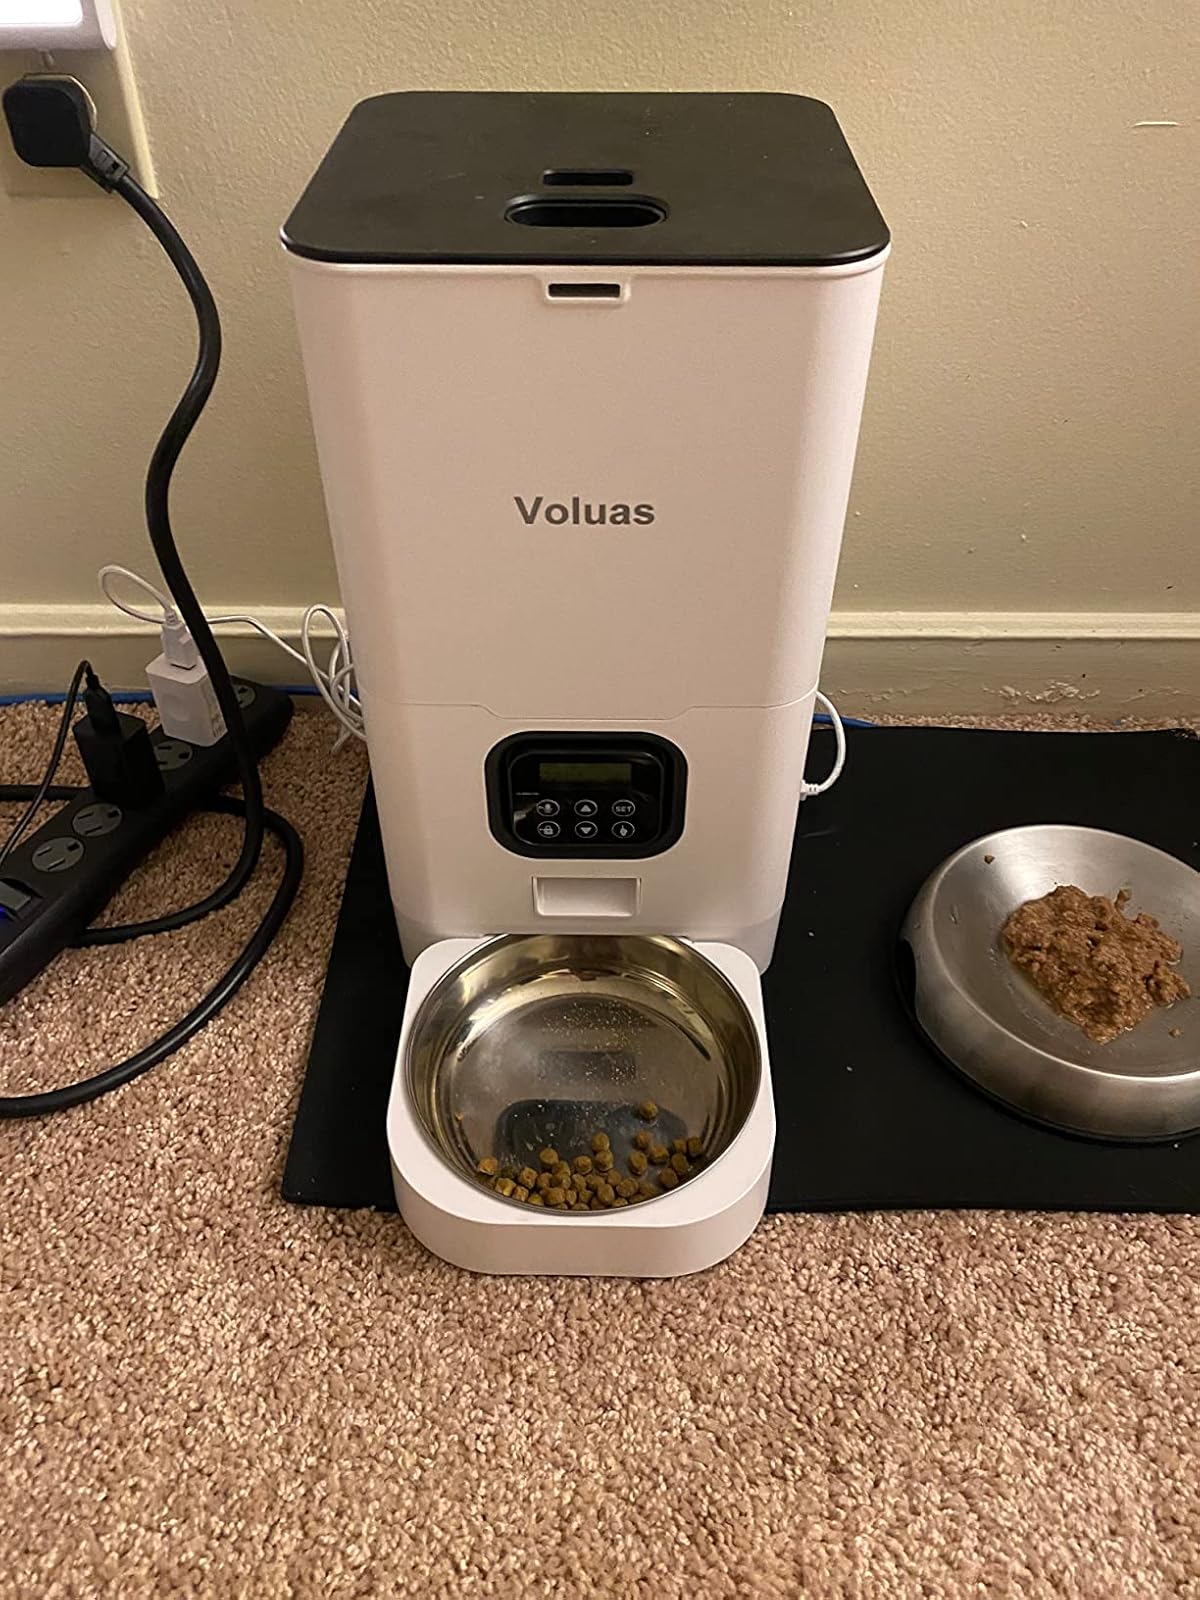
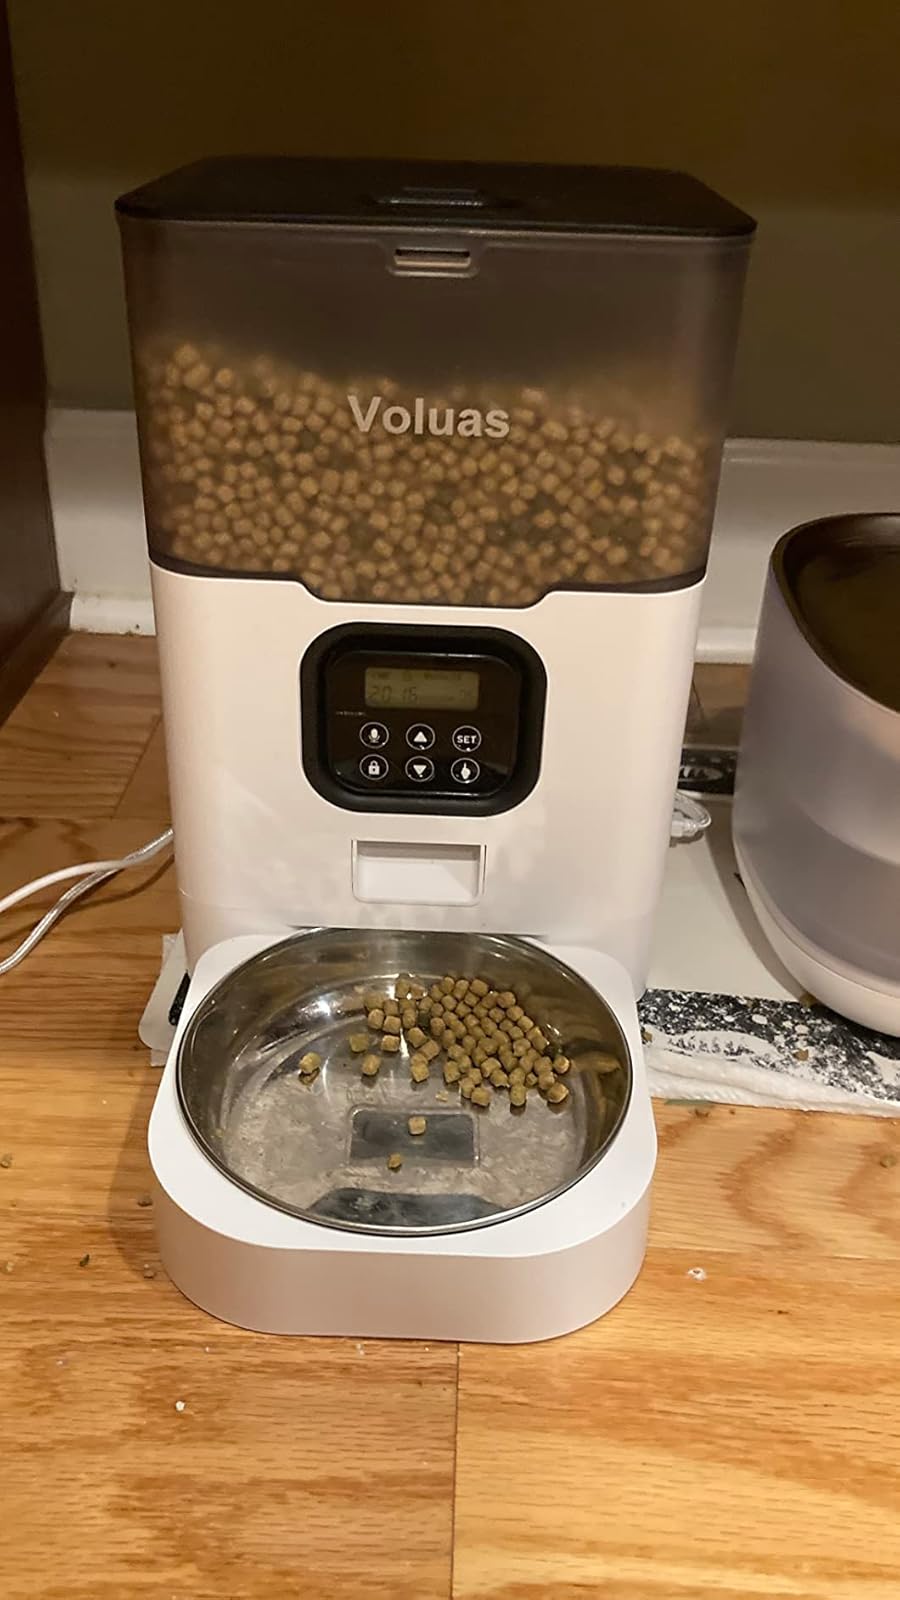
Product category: items_feeder
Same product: no